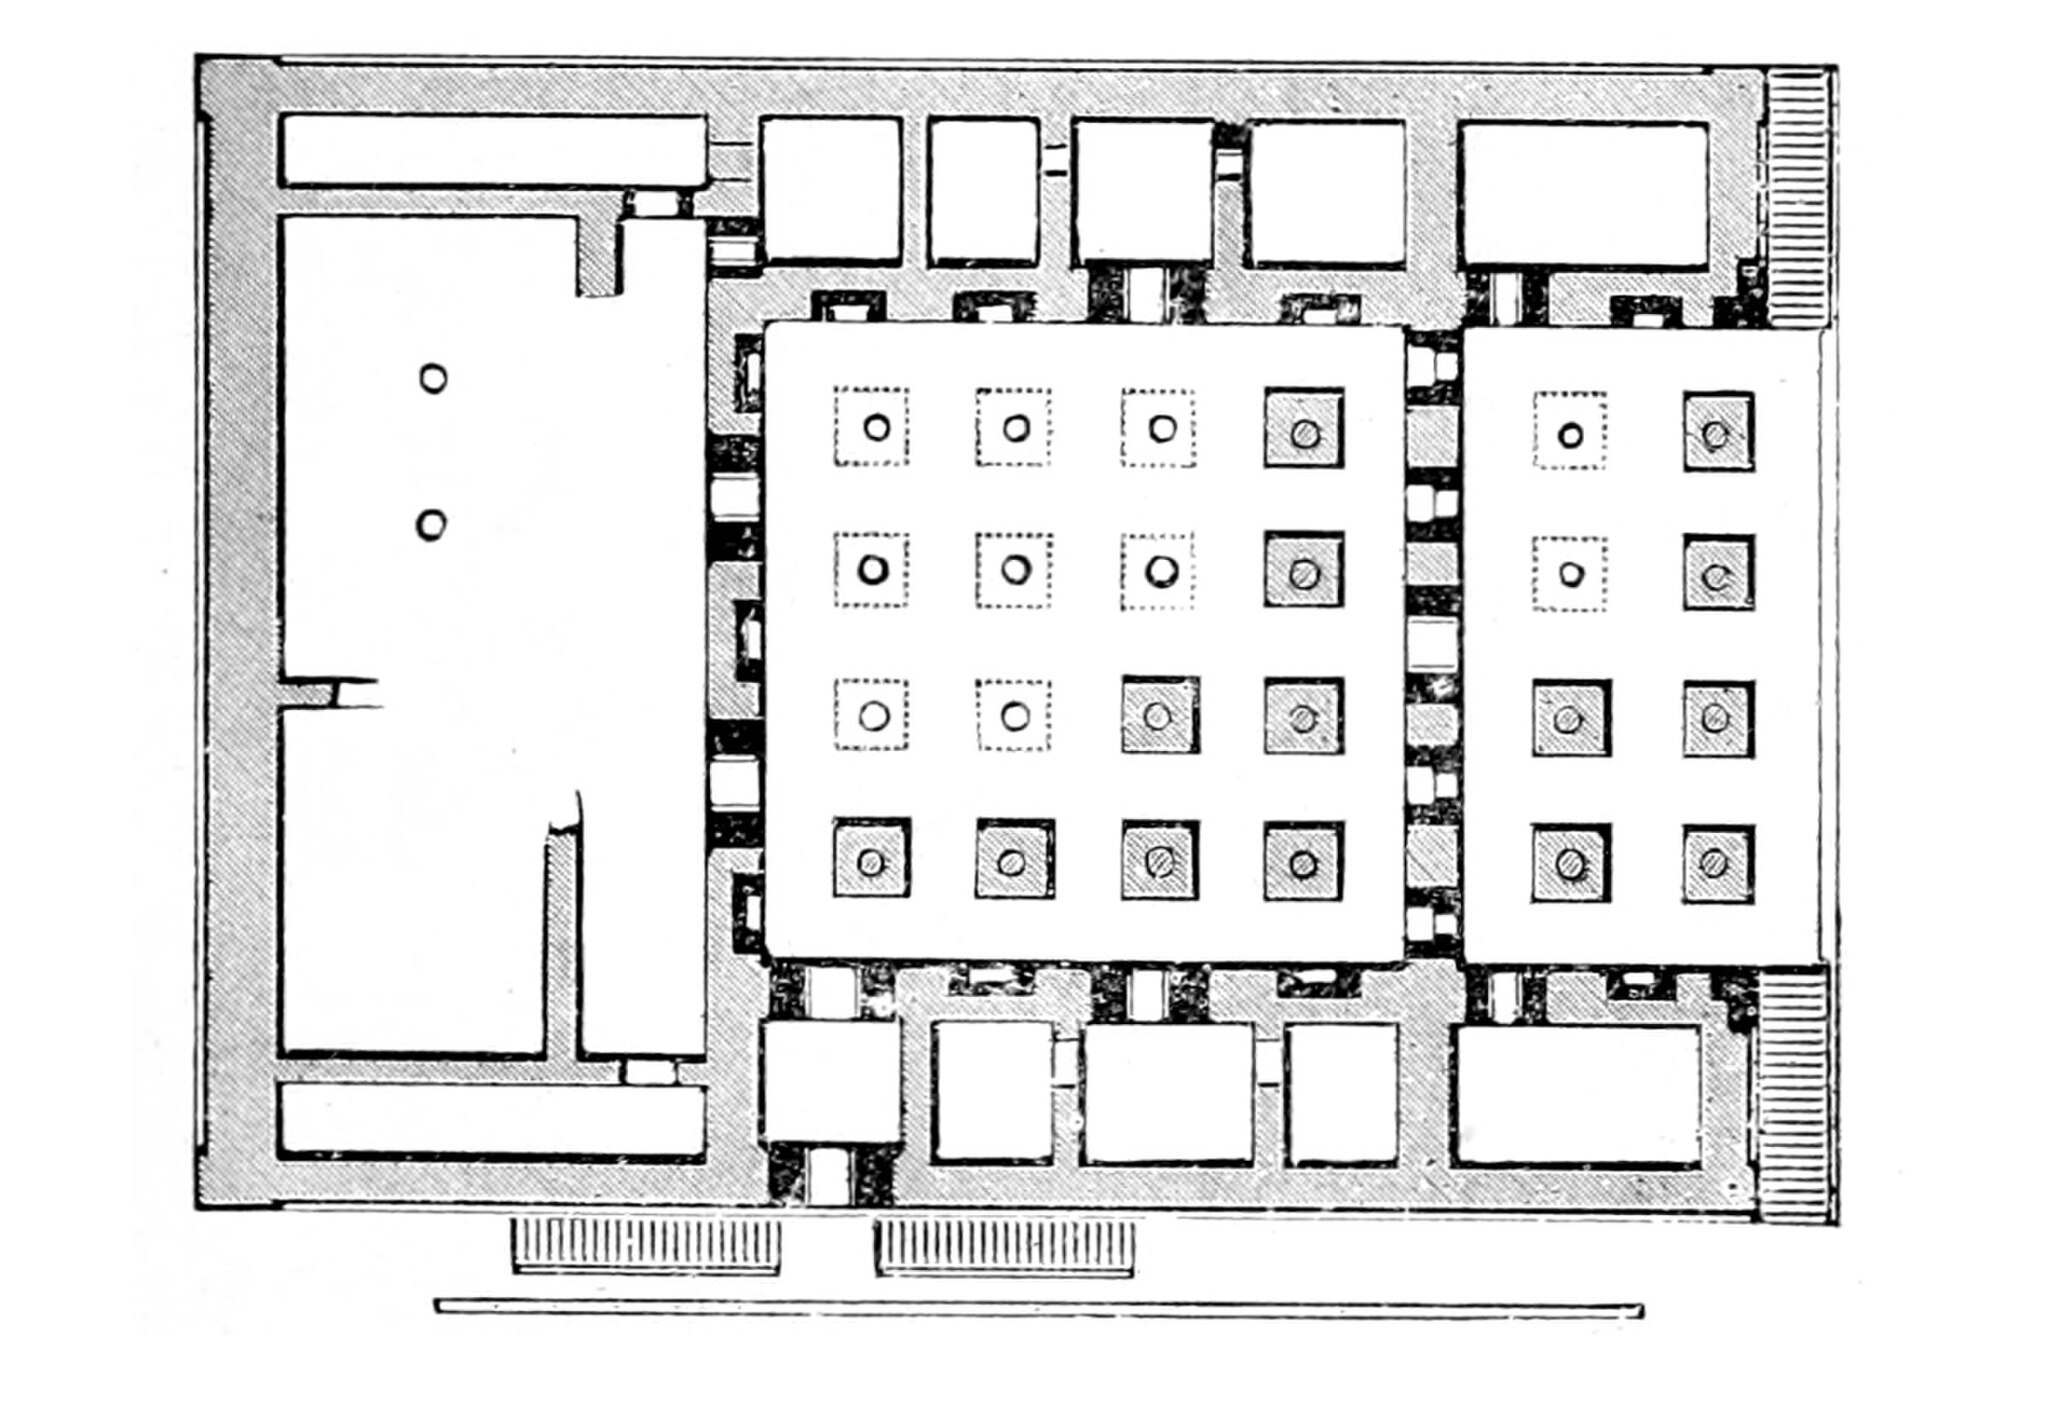
Title: History of architecture 0225b
Description: Illustrations from the book, A History of Architecture in All Countries, vol. I. (1887) Written and illustrated by James Fergusson
Date: 1887
Categories: PD-old-70-expired, CC-PD-Mark, A History of Architecture in All Countries (vol. I.), Illustrations of Persepolis